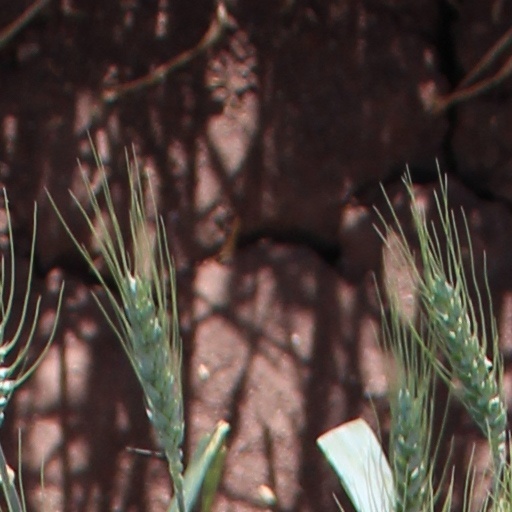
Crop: wheat